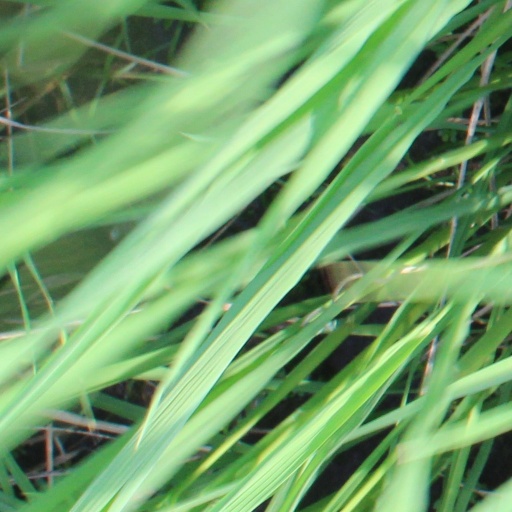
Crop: rice